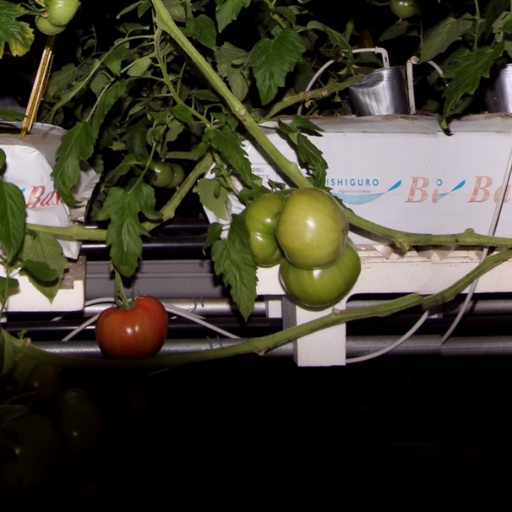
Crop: tomato